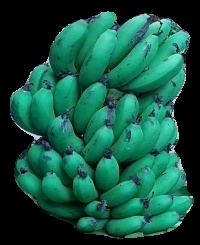
Variety: pachbale
Grade: grade2